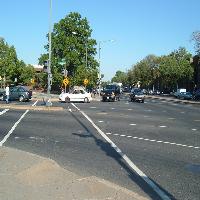
Weather: sun or clear